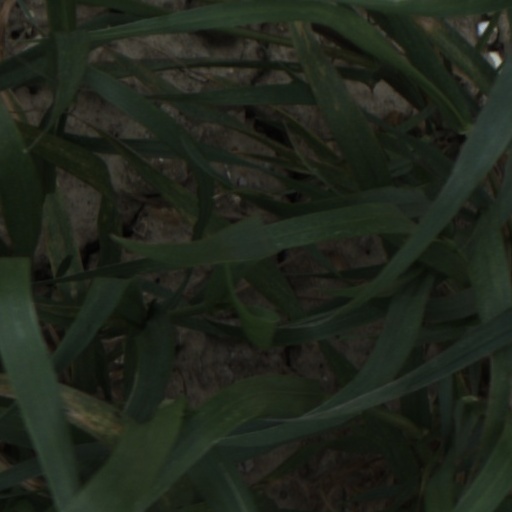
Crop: wheat